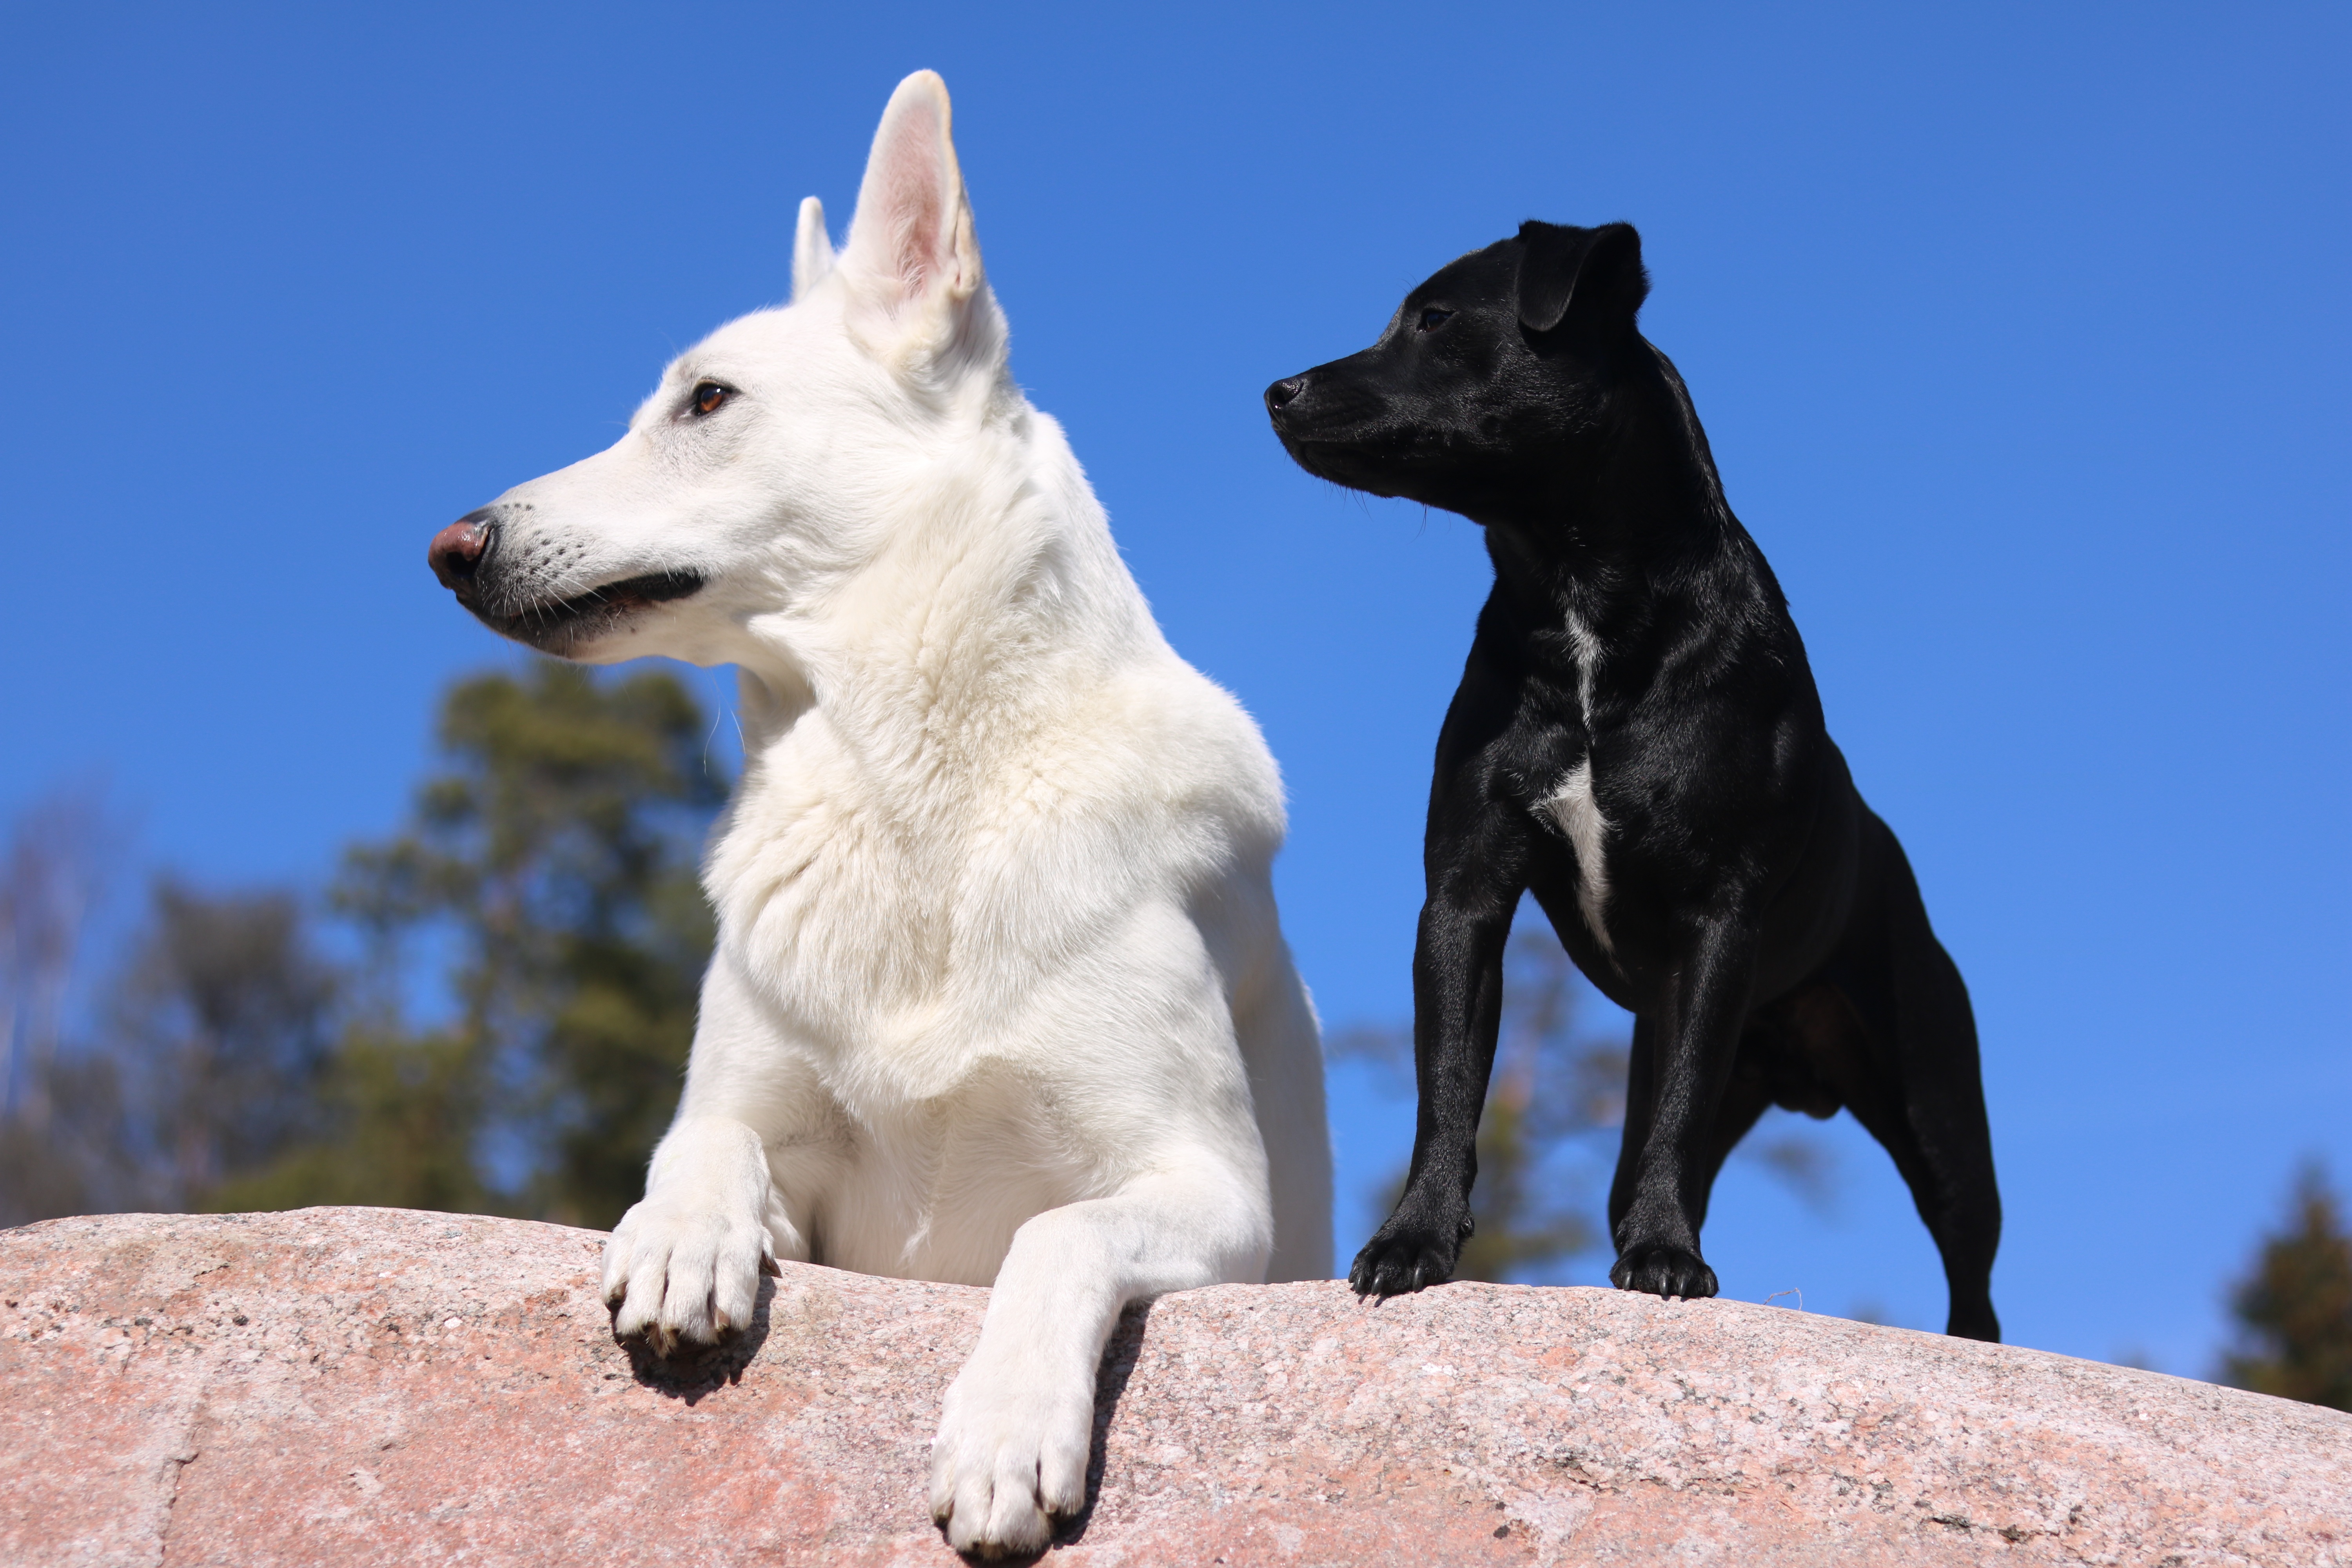
dog, pet, spring, mammal, dogs, vertebrate, dog breed, terrier, white shepherd, shepherd dog, korean jindo dog, street dog, dog like mammal, carnivoran, dog breed group, berger blanc suisse, canaan dog, kishu